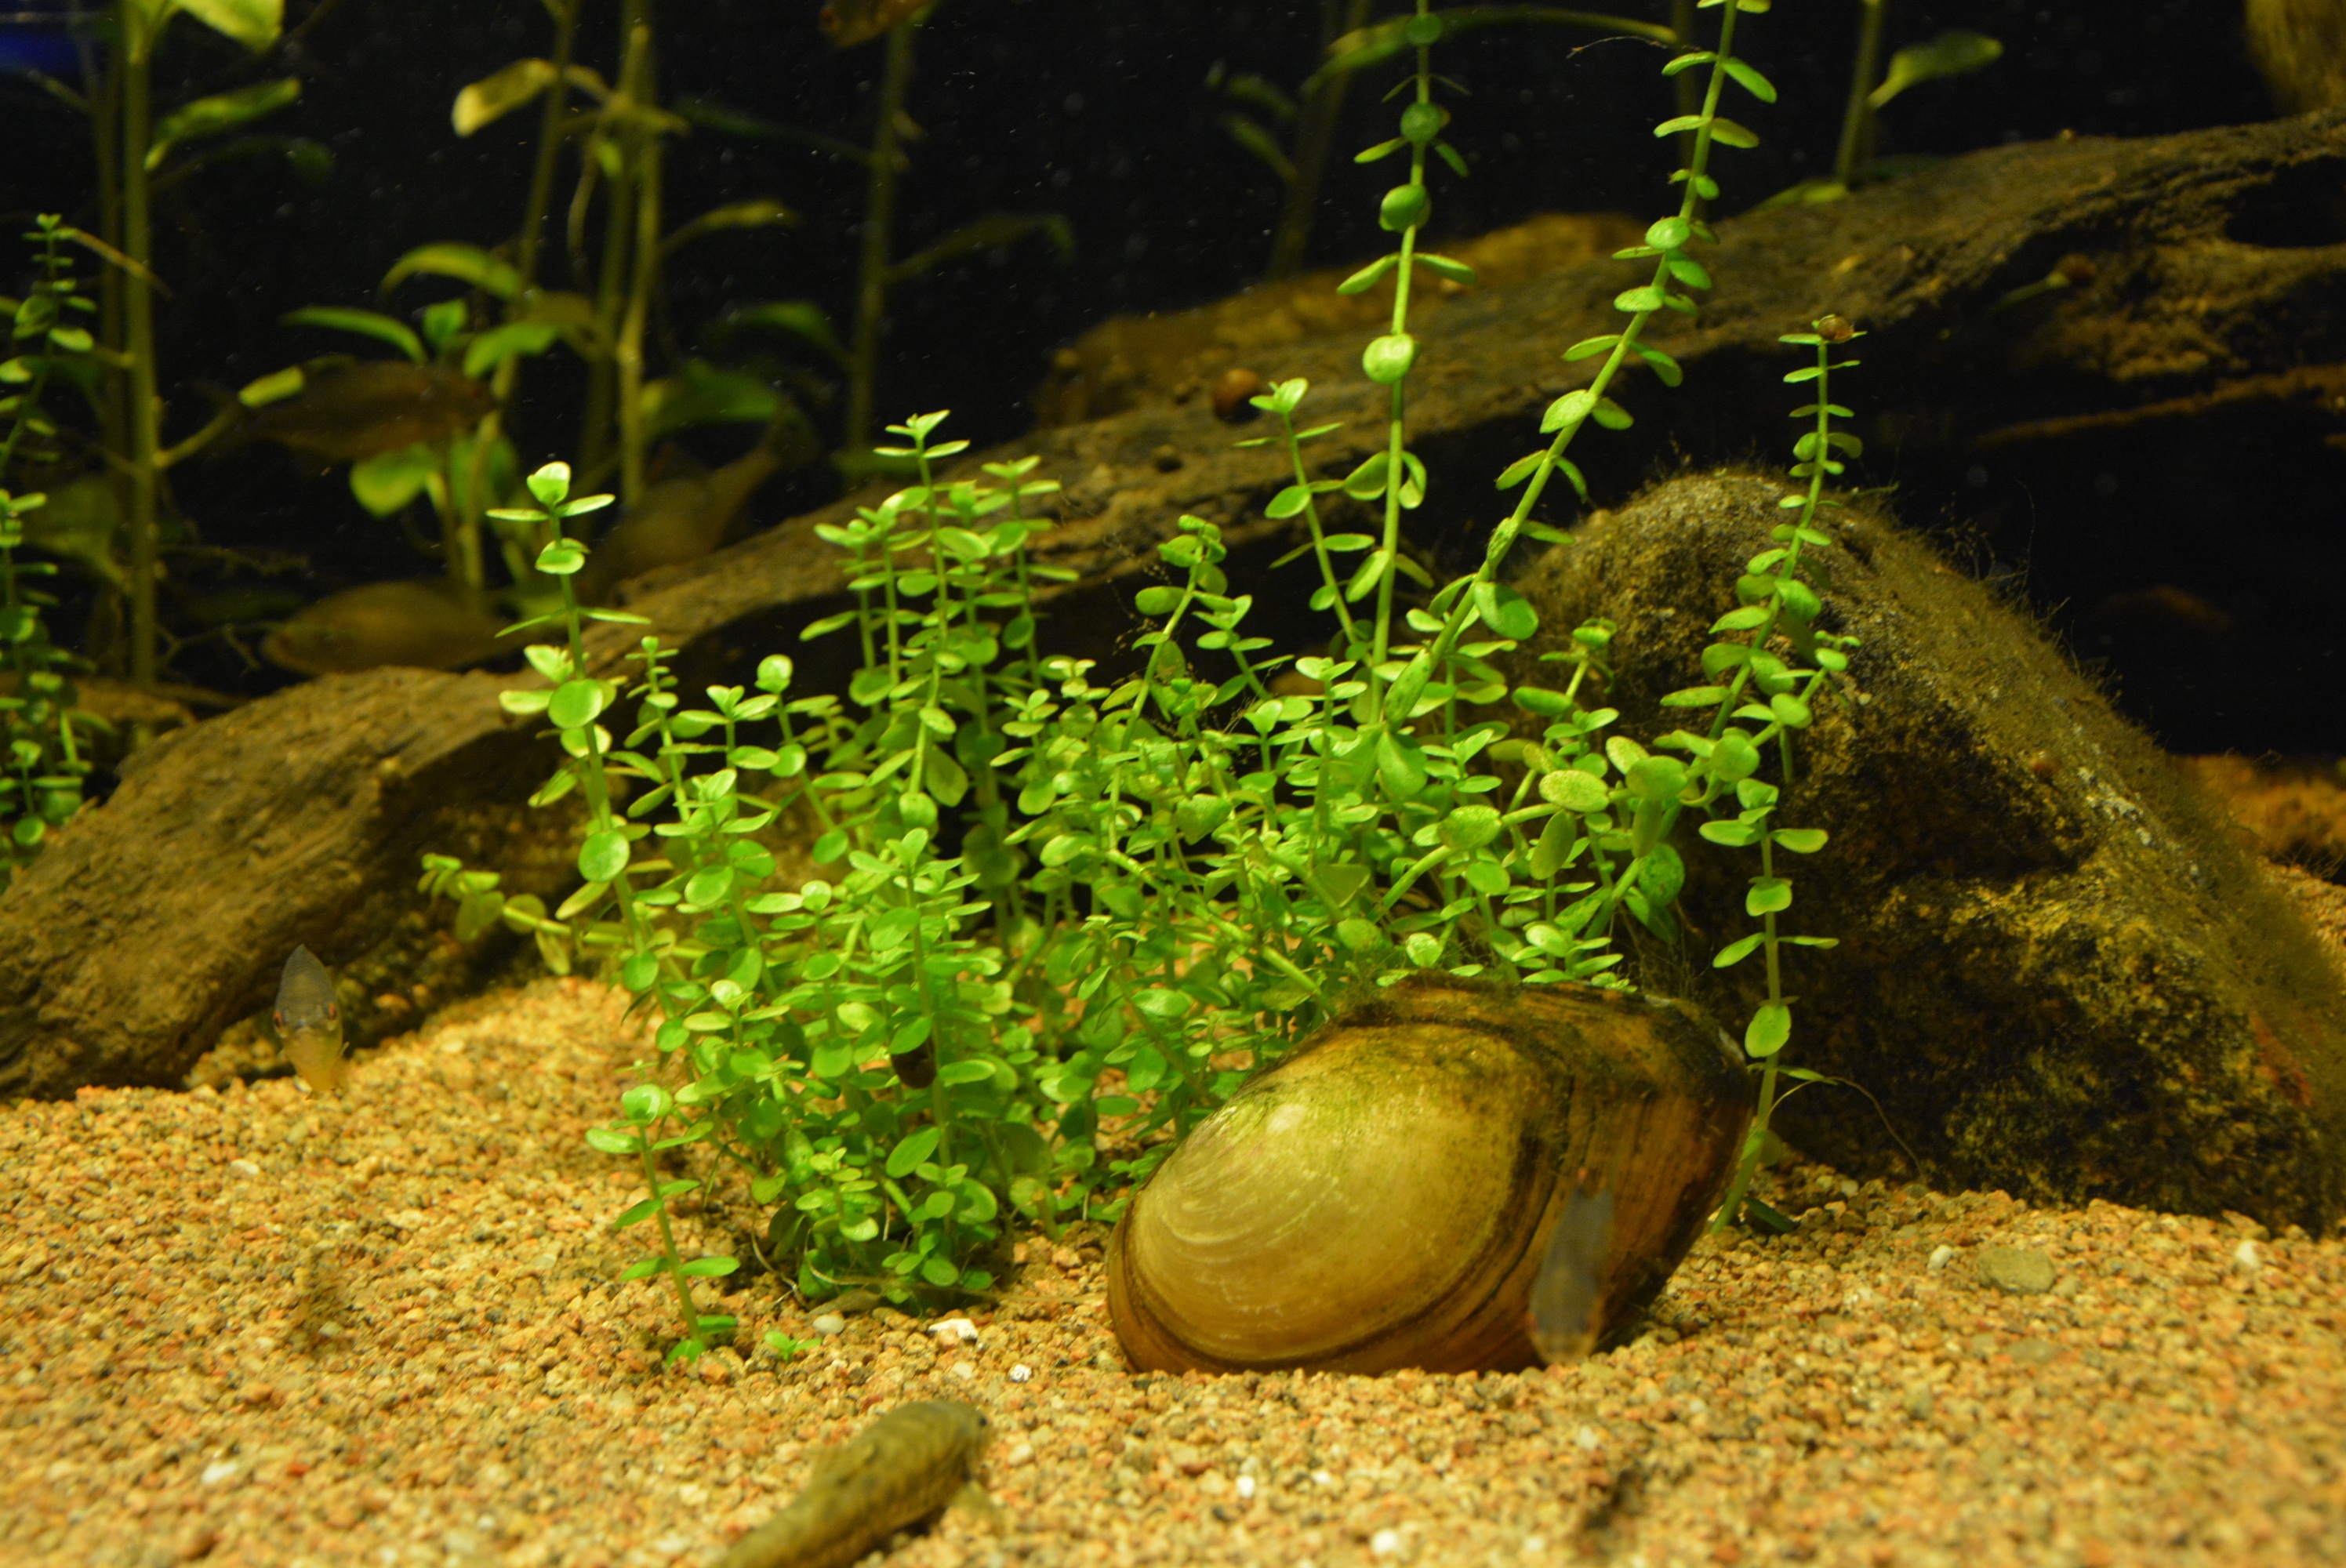
nature, plant, zoo, green, biology, botany, aquatic plant, fauna, water lily, aquarium, marine biology, freshwater aquarium